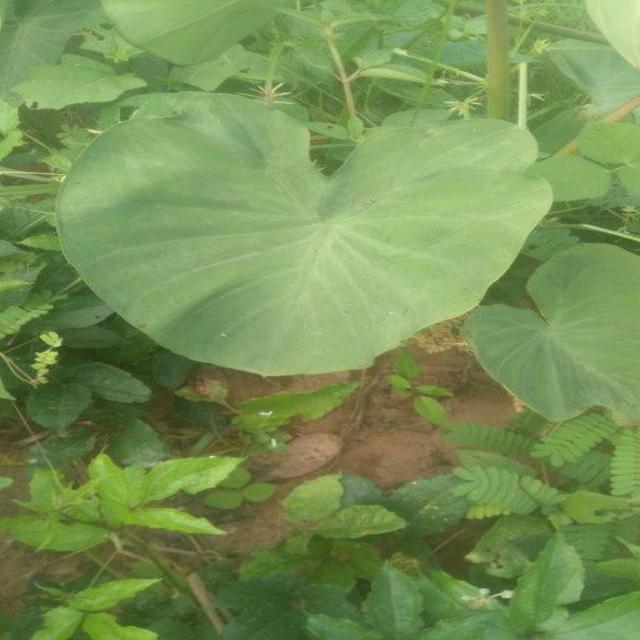
Label: Healthy